List of nuclear weapons

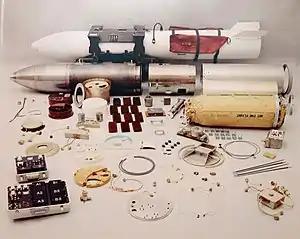
The components of a B83 nuclear bomb used by the United States

This is a list of nuclear weapons listed according to country of origin, and then by type within the states. The United States, Russia, China and India are known to possess a nuclear triad, being capable to deliver nuclear weapons by land, sea and air.